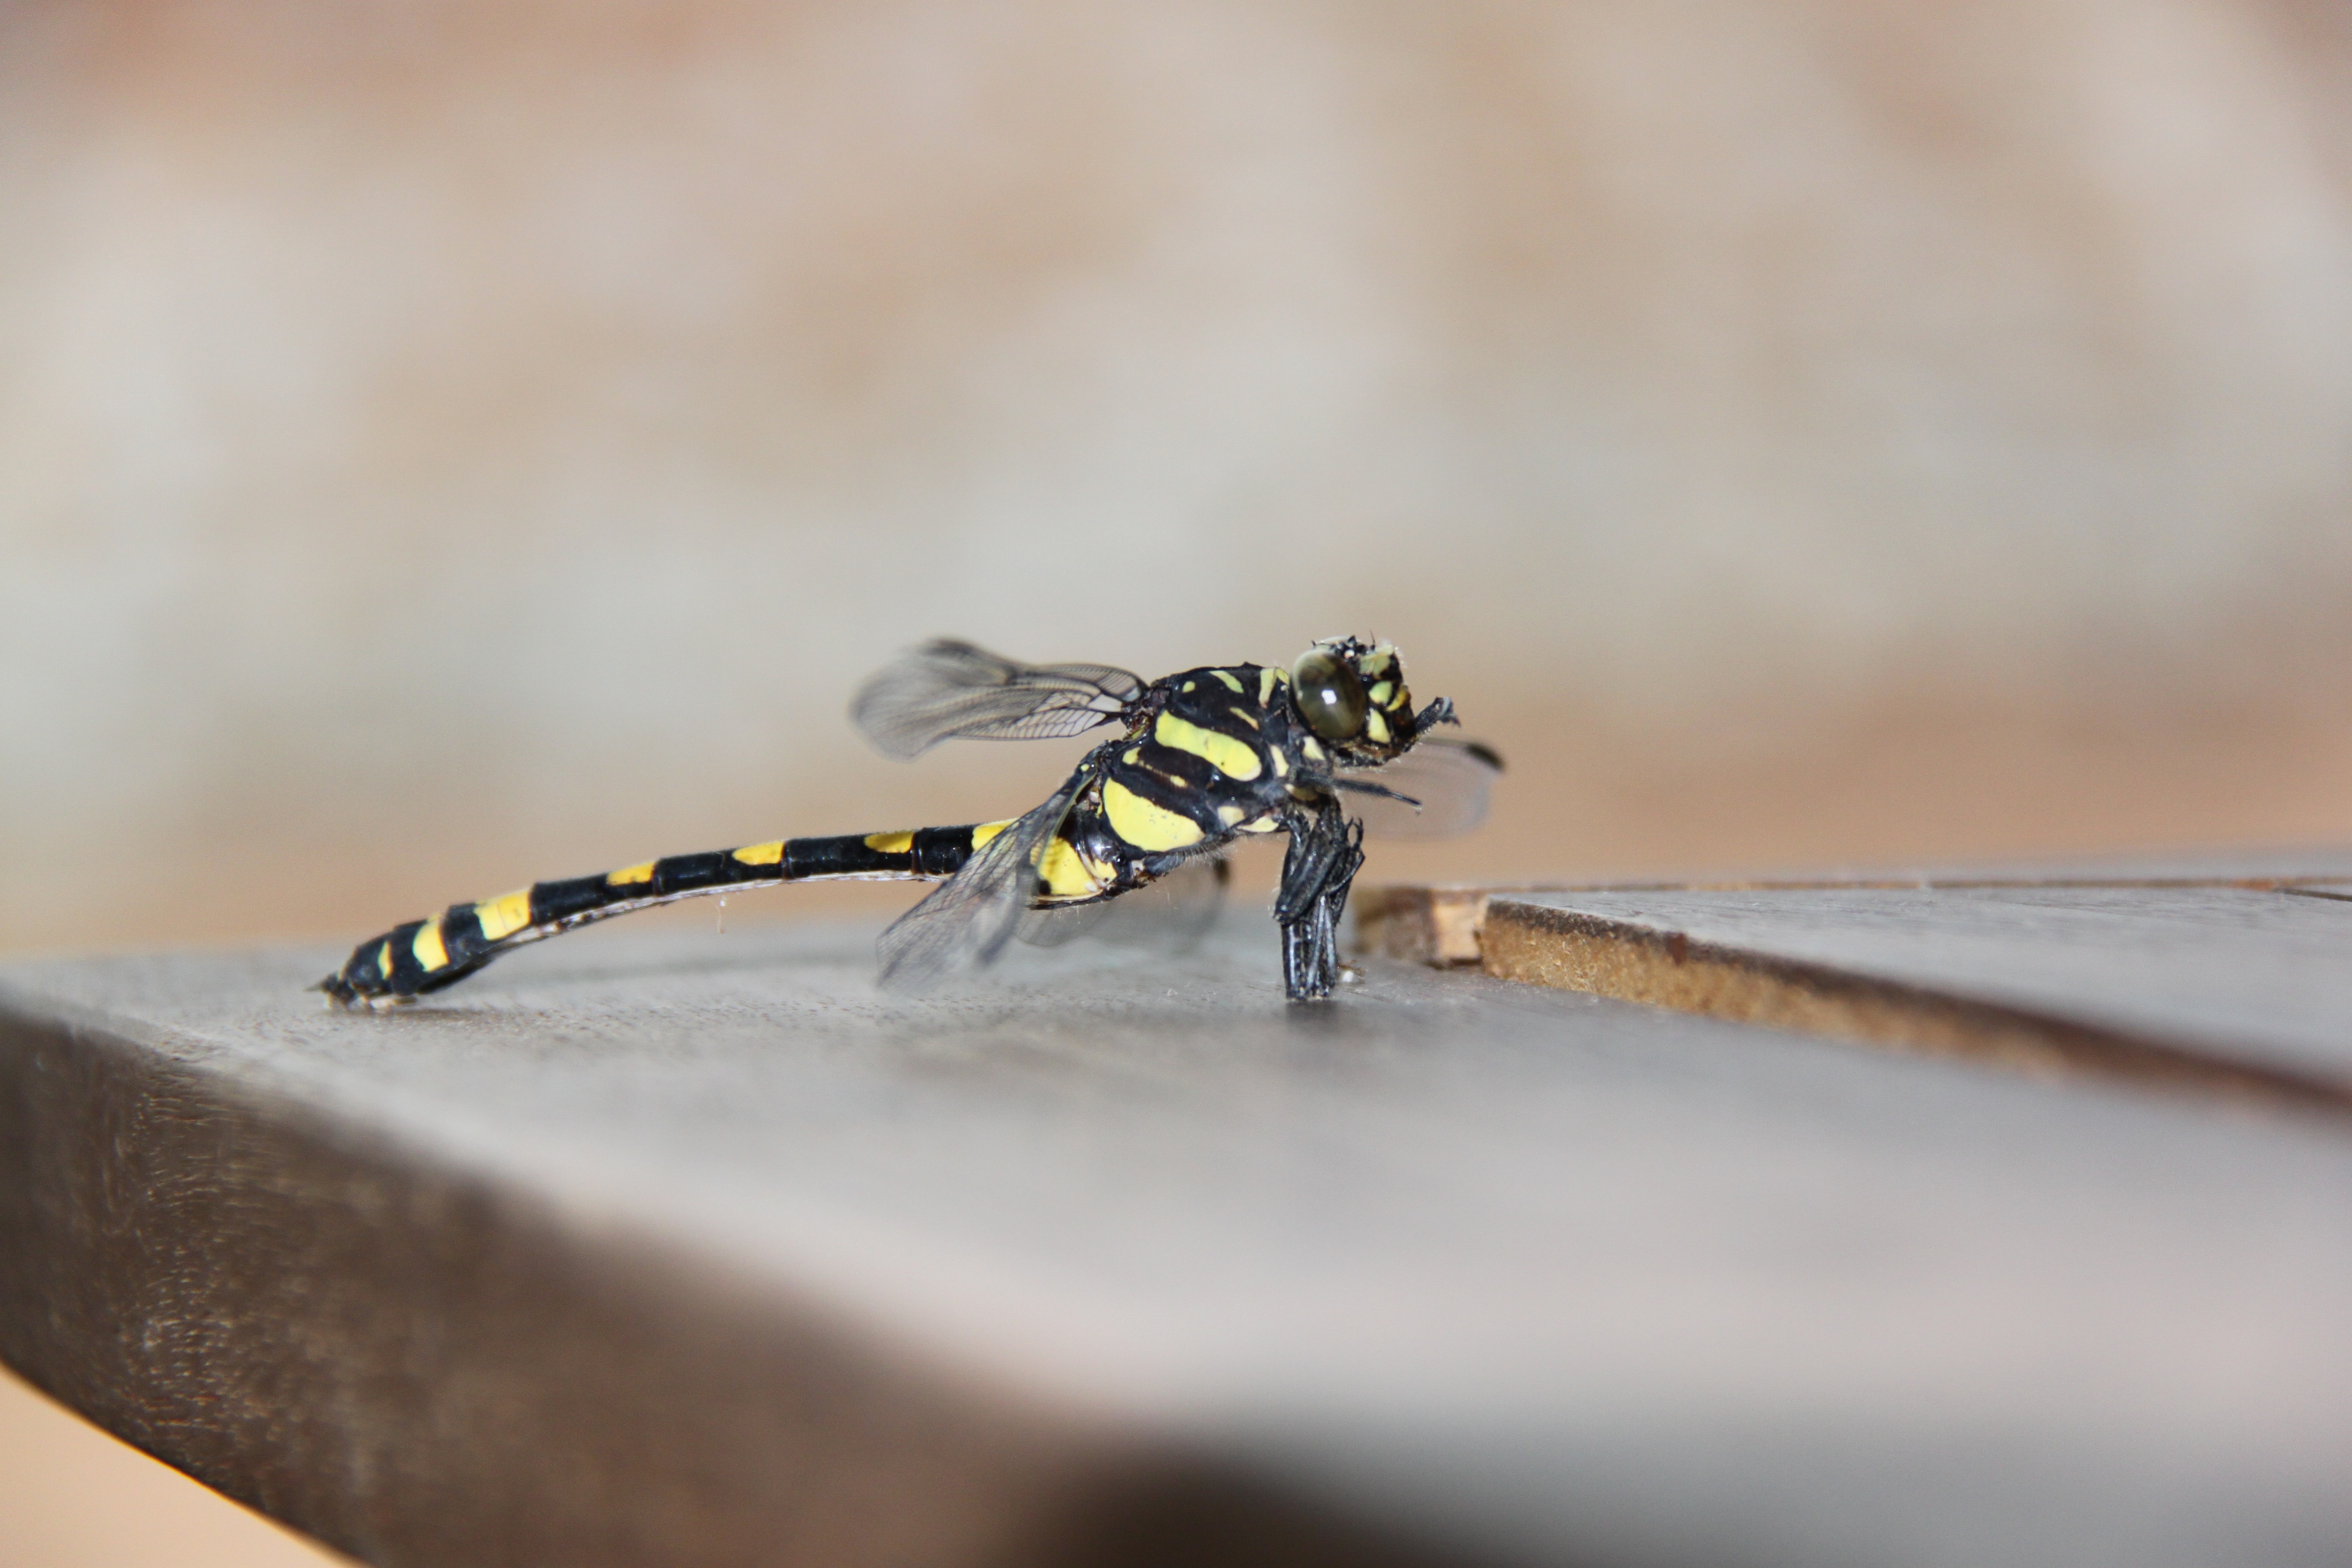
wing, photography, insect, macro, fauna, invertebrate, close up, dragonfly, exotic, wasp, grasshopper, macro photography, royalty free, arthropod, dragonflies and damseflies, membrane winged insect